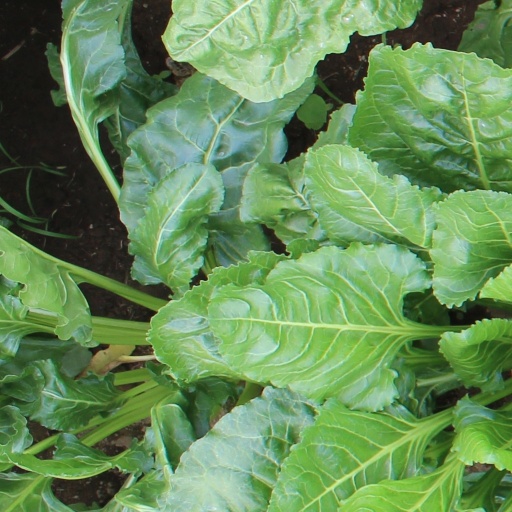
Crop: sugar beet